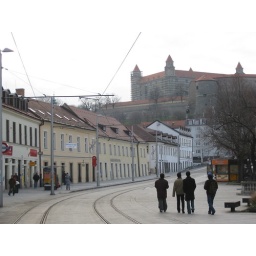
There we are, 4 of us walking in this deserted street to go to the Bratislava's Castle..